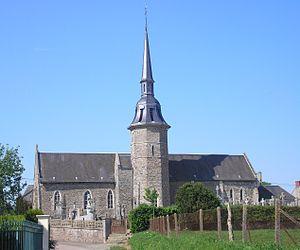
Saint-Jean-le-Blanc est une ancienne commune française, située dans le département du Calvados en région Normandie, devenue le 1ᵉʳ janvier 2017 une commune déléguée au sein de la commune nouvelle de Terres de Druance.